5th Liaison Squadron

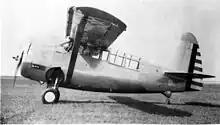
Curtiss O-52 Owl

The 5th Observation Squadron was activated on 7 February 1942, at Post Field, Oklahoma as the 5th Observation Squadron (Special). The squadron replaced Flight E of the 16th Observation Squadron, which had supported the Field Artillery School since 1931. It was initially equipped with the Curtiss O-52 Owl observation aircraft, but also flew the Douglas B-18 Bolo bomber, and a number of light aircraft, sometimes called "Flivvers", "Puddle Jumpers" or "Grasshoppers."